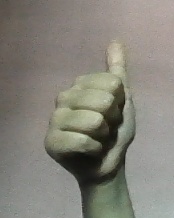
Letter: aleff